Vasantha Mullai

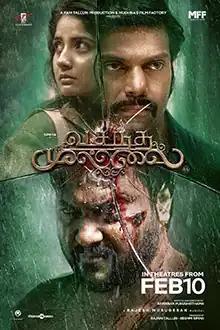
Theatrical release poster

Vasantha Mullai is a 2023 Indian Tamil-language psychological action thriller film written and directed by Ramanan Purushothama, and produced by Rajani Talluri and Reshmi Menon under, SRT Entertainment and Mudhra's Film Factory. It features Bobby Simha and Kashmira Pardeshi in the lead roles. It marked the last film role of Sarath Babu before his death on 22 May 2023.